Automated synthesis

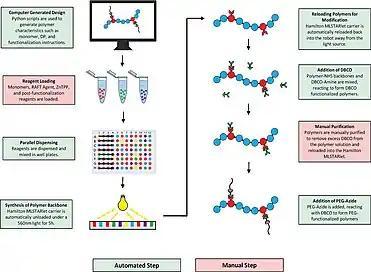
Automated synthesis and post-polymerization functionalization process

In addition to polycondensation, automated synthesis has been applied to the various methods of radical polymerization, such as ring-opening and polyolefins. This includes free-radical polymerization, such as the development of an automated process to synthesize and evaluate molecularly imprinted polymers (MIPs). Through thermal initiation, around sixty polymers could be prepared in parallel and evaluated through their binding constants to the imprinted analytes. Furthermore, adding another approach to the repertoire, Long et al. demonstrated the abilities of robotic systems and their use with varying the monomer for the synthesis of poly(styrene-co-methyl methacrylate) and poly(styrene-co-butyl methacrylate). After automatically precipitating, the products were characterized with standard analytics and added to the polymer library. Another example includes the method described by Symyx Technologies Inc. with the application of an ink-jet printer, delivering different ratios of styrene and acrylonitrile, which was used as the terminator.